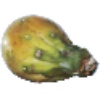
Label: cactus_fruit